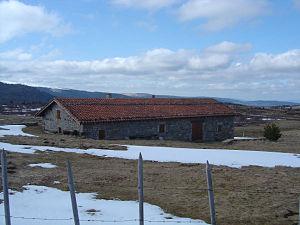
L'une des jasseries de Colleigne sur la commune de Sauvain
La réserve naturelle régionale des Jasseries de Colleigne est une réserve naturelle régionale de la région Auvergne-Rhône-Alpes. Elle fut créée en 1985 sous forme d'une réserve naturelle volontaire sur 55,67 hectares dans les monts du Forez. Son classement en RNR a été validé en 2009 et sa surface a été étendue pour couvrir actuellement une superficie de 285 hectares. Elle protège des milieux ouverts dans un secteur des Hautes Chaumes du Forez.